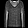
Label: Pullover